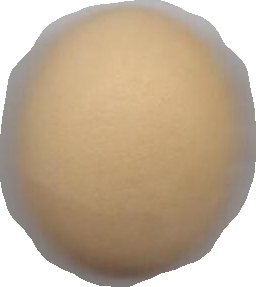
Variety: Dega